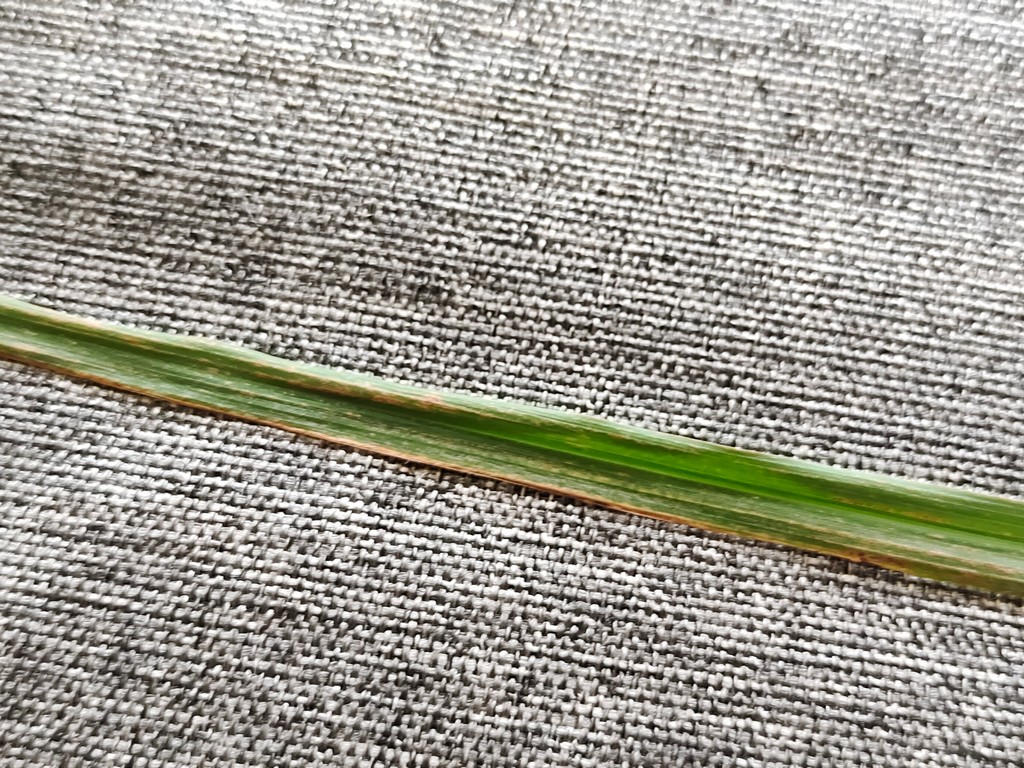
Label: Unhealthy